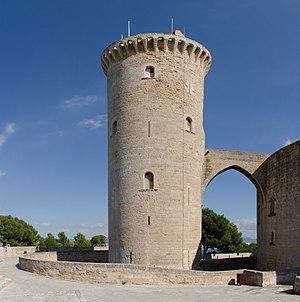
Le château de Bellver date du XIVᵉ siècle. Il est localisé en Espagne, sur l’île de Majorque, à trois kilomètres du centre historique de Palma de Majorque, sur une colline recouverte de pins, au Bosc de Bellver. D'un style gothique méditerranéen, il fut la demeure des rois de l’île.